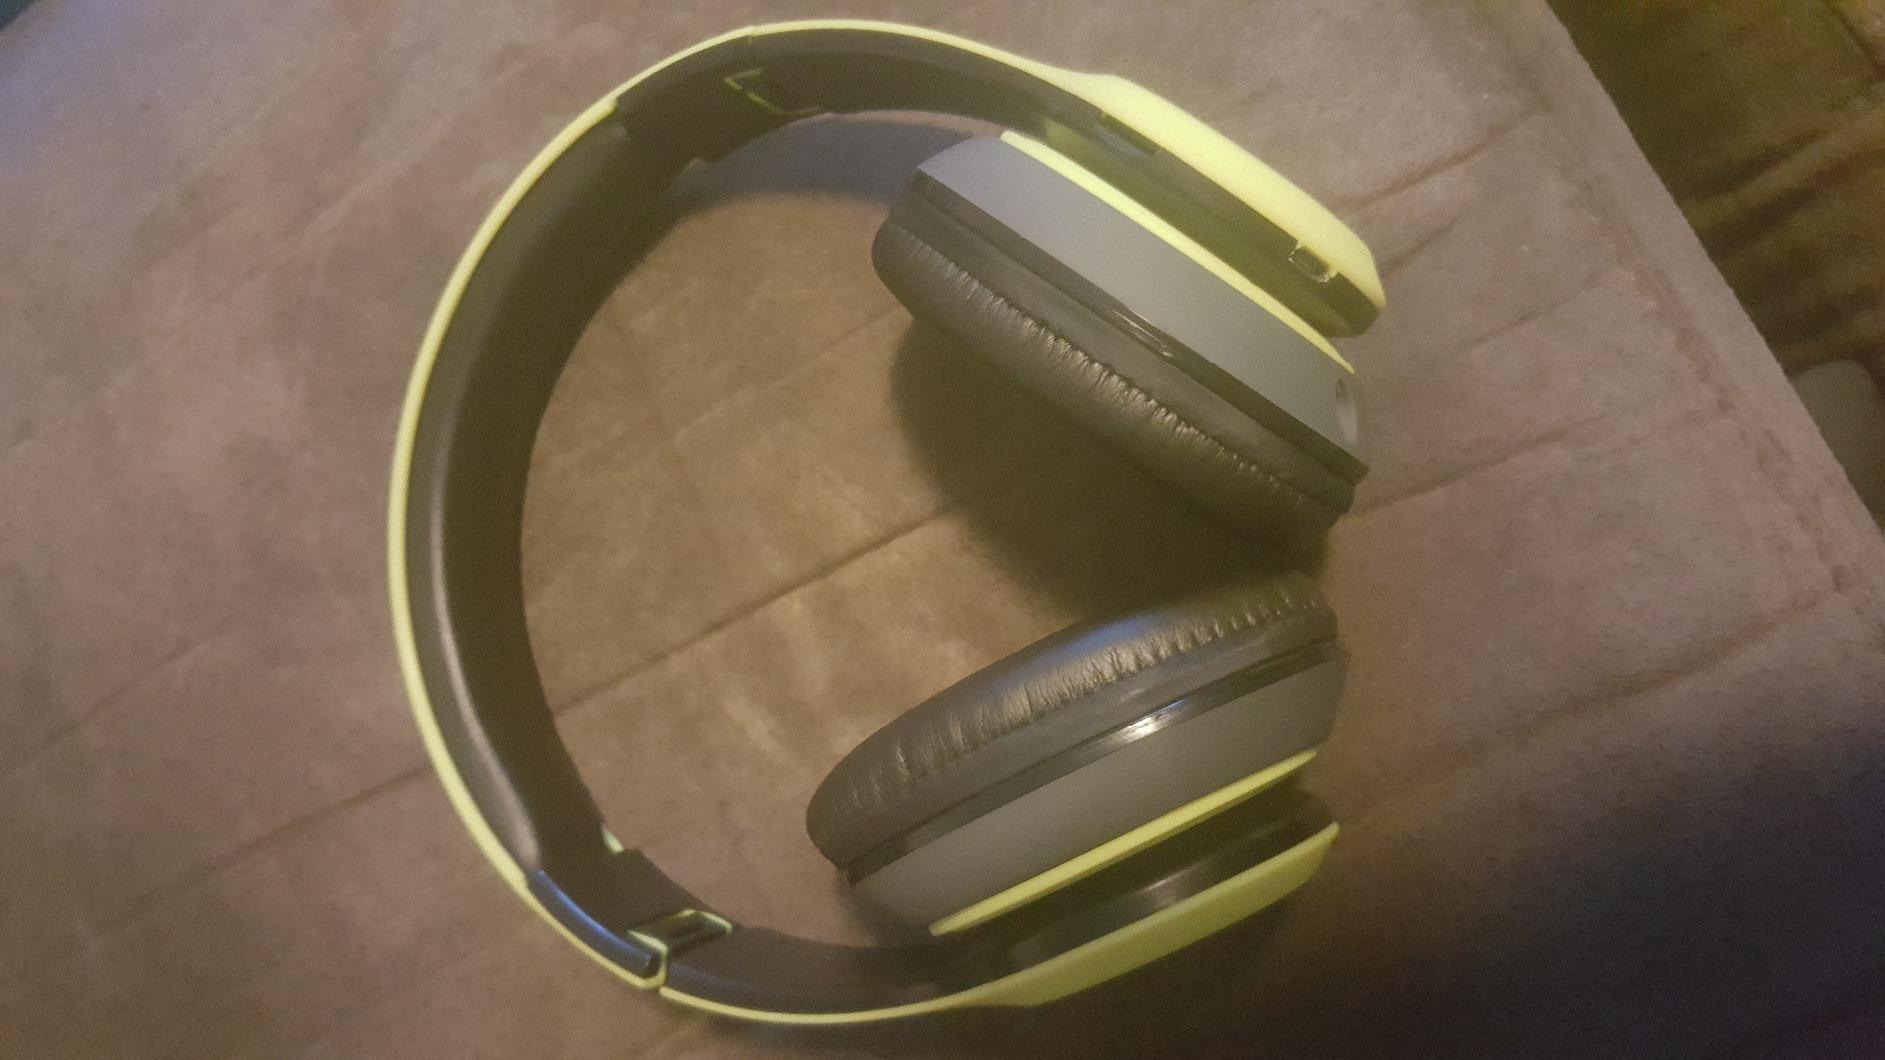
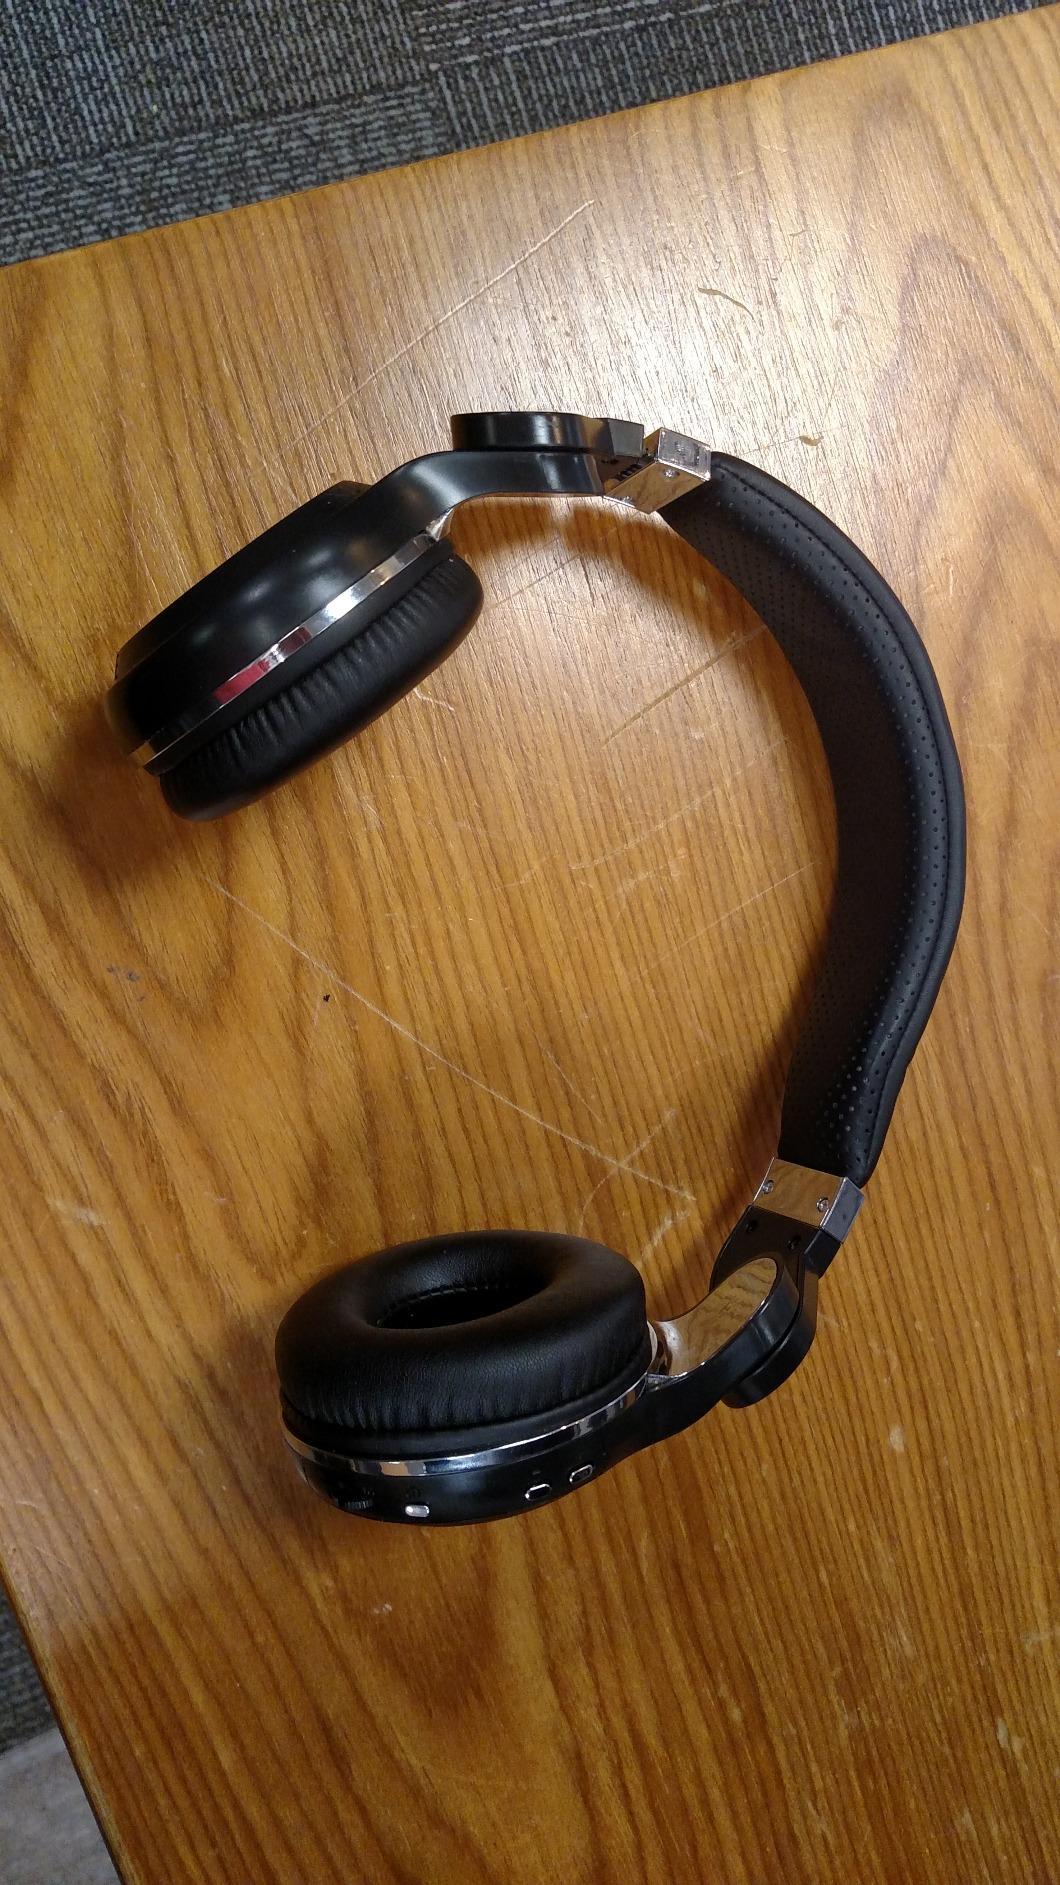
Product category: headphones
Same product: no